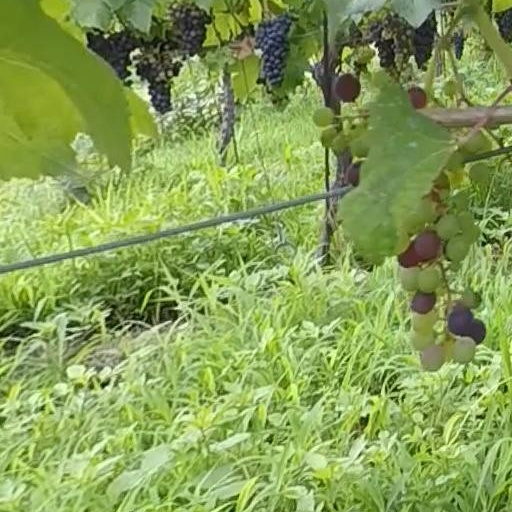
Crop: grape